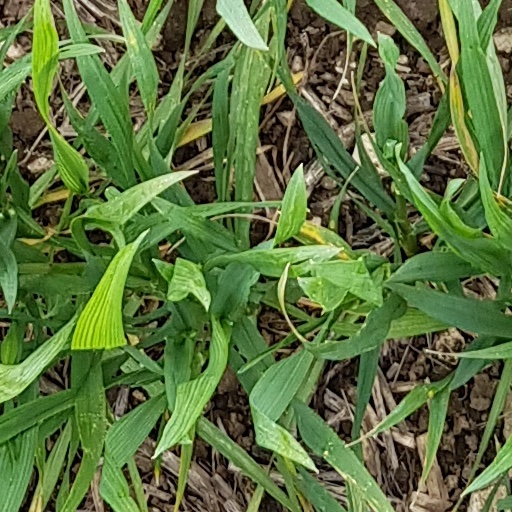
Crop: wheat